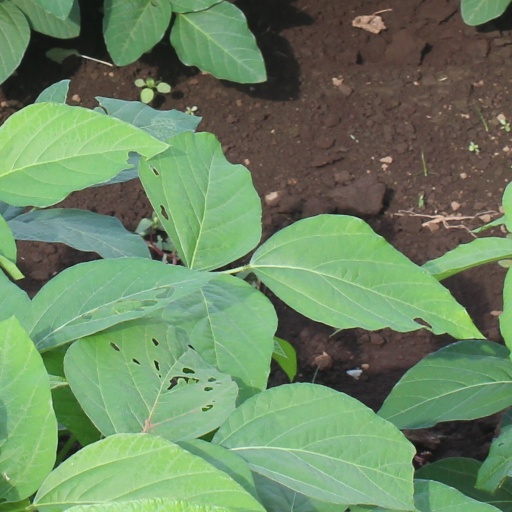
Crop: soybean